Vinyllithium

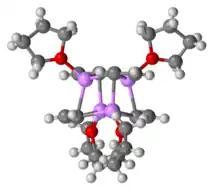
Structure of [LiCH(THF)].

Vinyllithium is used to install vinyl groups on metal-based reagents, i.e., vinylations. It is a precursor to vinylsilanes, vinylcuprates, and vinylstannanes. It adds to ketones compounds to give allylic alcohols. Vinylmagnesium bromide is often used in place of vinyllithium.